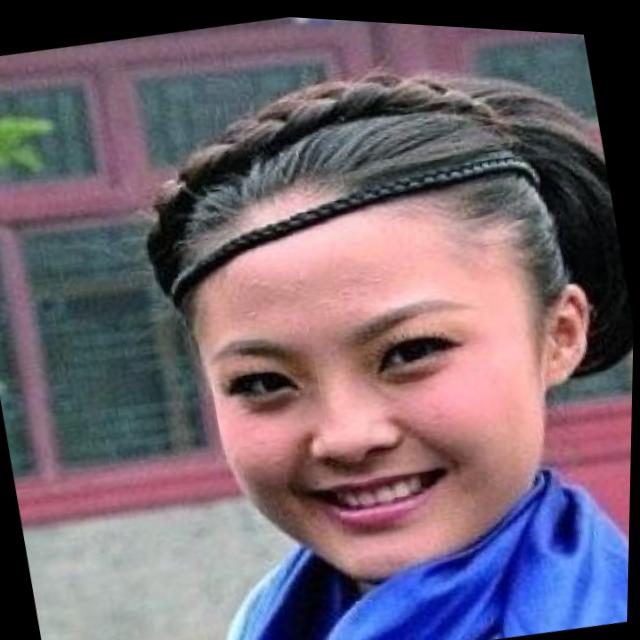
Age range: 21-44